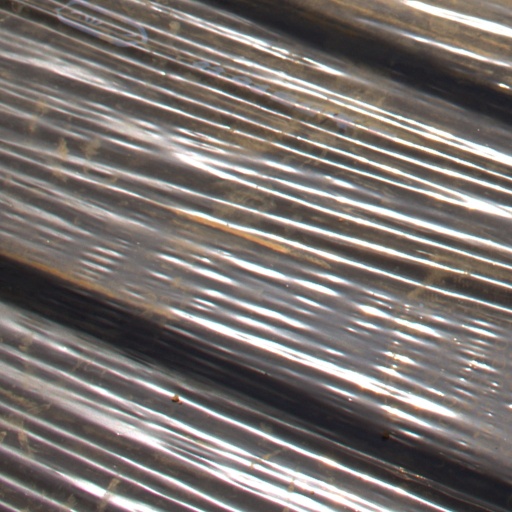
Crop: Jerusalem artichoke